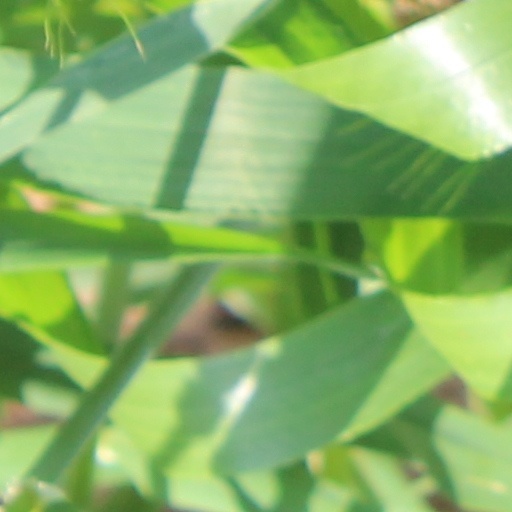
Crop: wheat